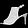
Label: Sandal